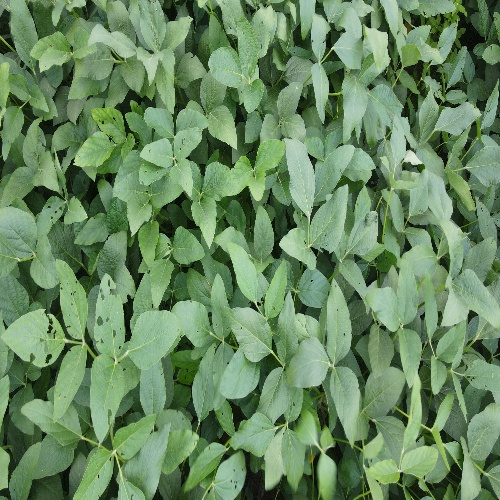
Label: Caterpillar